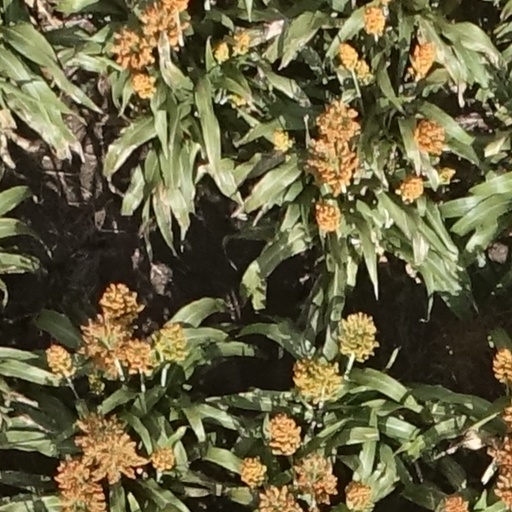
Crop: sorghum